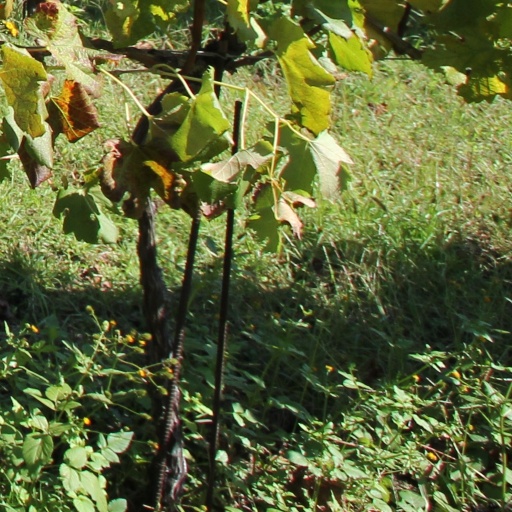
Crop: grape